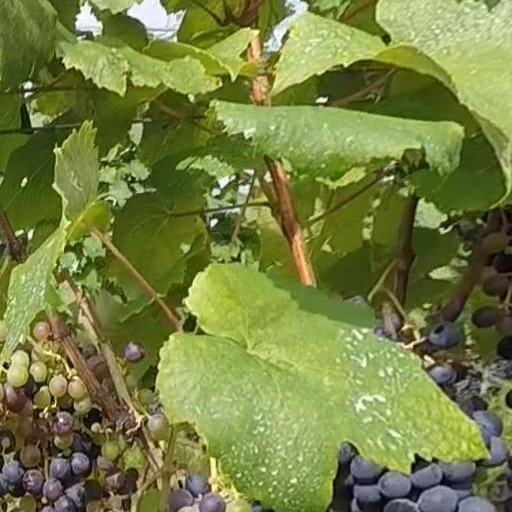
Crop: grape